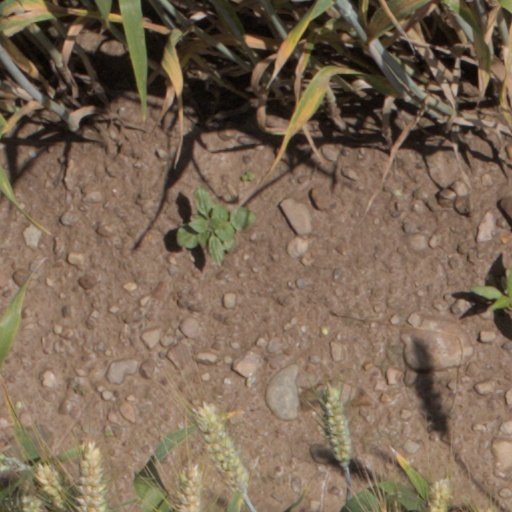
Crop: wheat